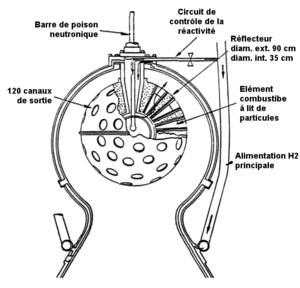
La propulsion nucléaire thermique ou nucléo-thermique est un mode de propulsion des fusées qui utilise un réacteur nucléaire pour chauffer un fluide propulsif. Celui-ci, comme dans le cas d'un moteur-fusée classique, est expulsé via une tuyère pour fournir la poussée qui propulse la fusée. Ce type de propulsion permet d'atteindre en théorie des vitesses d'éjection de gaz nettement plus élevées et donc un meilleur rendement que la propulsion chimique utilisée sur les lanceurs actuels.